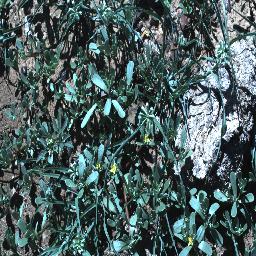
Label: negative